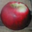
Label: apple